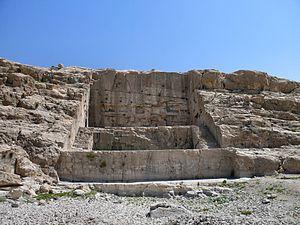
Qadamgah ou Chasht Khvar est un village situé dans la province de Fars, en Iran. Il abrite un monument rupestre d’époque achéménide.